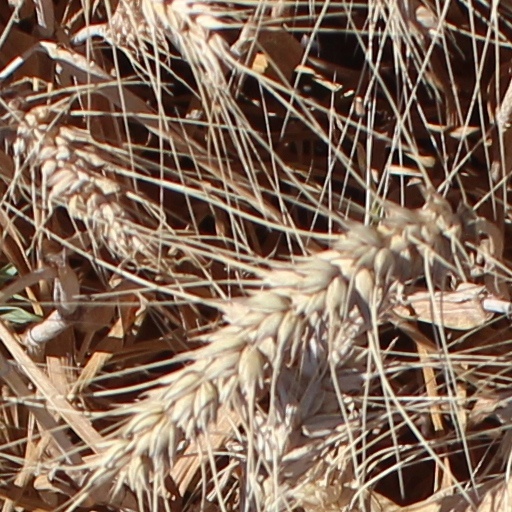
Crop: wheat